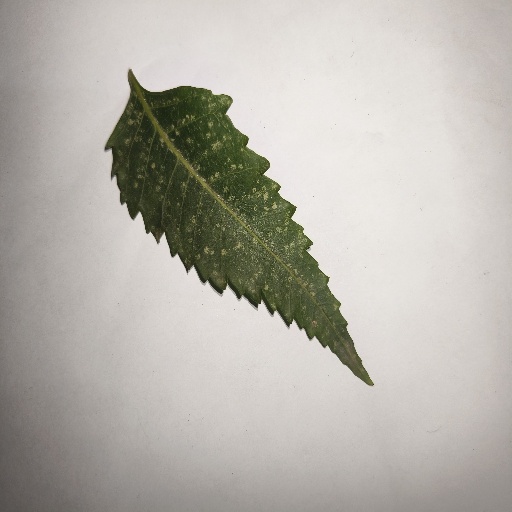
Species: Neem
Leaf condition: Powdery Mildew